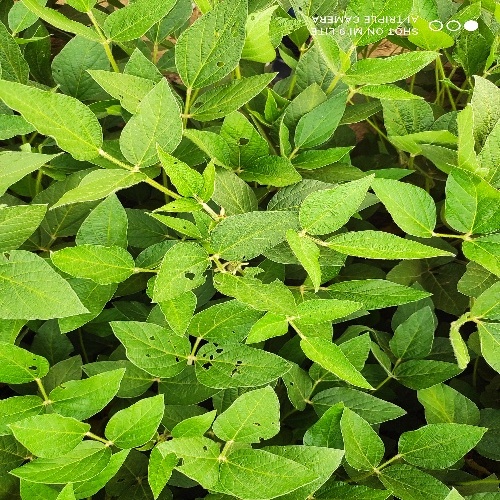
Label: Caterpillar